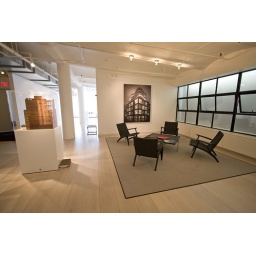
A building rendering hangs on the wall near the window sample.